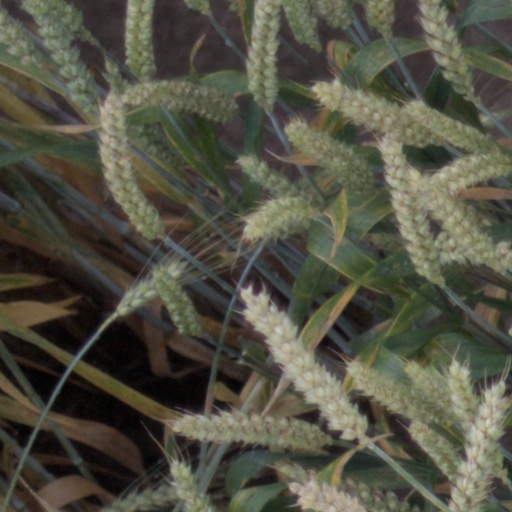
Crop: wheat